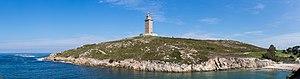
Vue de la Tour d'Hercule située près de La Corogne, en Galice, sur la côte nord-ouest de l'Espagne. La tour de 55 mètres de haut est un ancien phare romain. Le phare, toujours en exploitation, fonctionne depuis près de 1 900 ans, fait unique au monde. C'est le deuxième phare le plus haut d'Espagne, après le phare de Chipiona en Andalousie. Le phare a été rénové en 1791 et a été classé en 2009 patrimoine mondial de l'humanité par l'UNESCO. Polski: Widok Wieży Herkulesa znajduje się niedaleko centrum La Coruñy, w Galicji, na północno-zachodnim wybrzeżu Hiszpanii. Wieża o wysokości 55
La tour d’Hercule est un phare romain situé sur un cap, face à l’océan Atlantique, dominant l'entrée de la ria donnant sur le port de La Corogne, en Galice.